Kariya 2

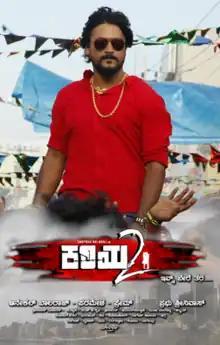
Film poster

Kariya 2 is an Indian Kannada action gangster film directed by Prabhu Srinivas starring Santhosh Balaraj in the title role and Mayuri Kyatari in the opposite lead role. The film is produced by Anekal Balaraj through his production company (SE) Santosh Enterprises. The score and soundtrack are composed by Karan B. Krupa while cinematography is handled by Srinivas Dewamsam. Different Danny, Ravi Varma, Mass Madha and Vikram Mor were hired as stunt directors. The movie was dubbed in Hindi as "Ghajinikanth". It was reported that the makers had sold the copyrights for the South Korean remake version. This movie is an unrelated sequel to 2003 blockbuster "Kariya".